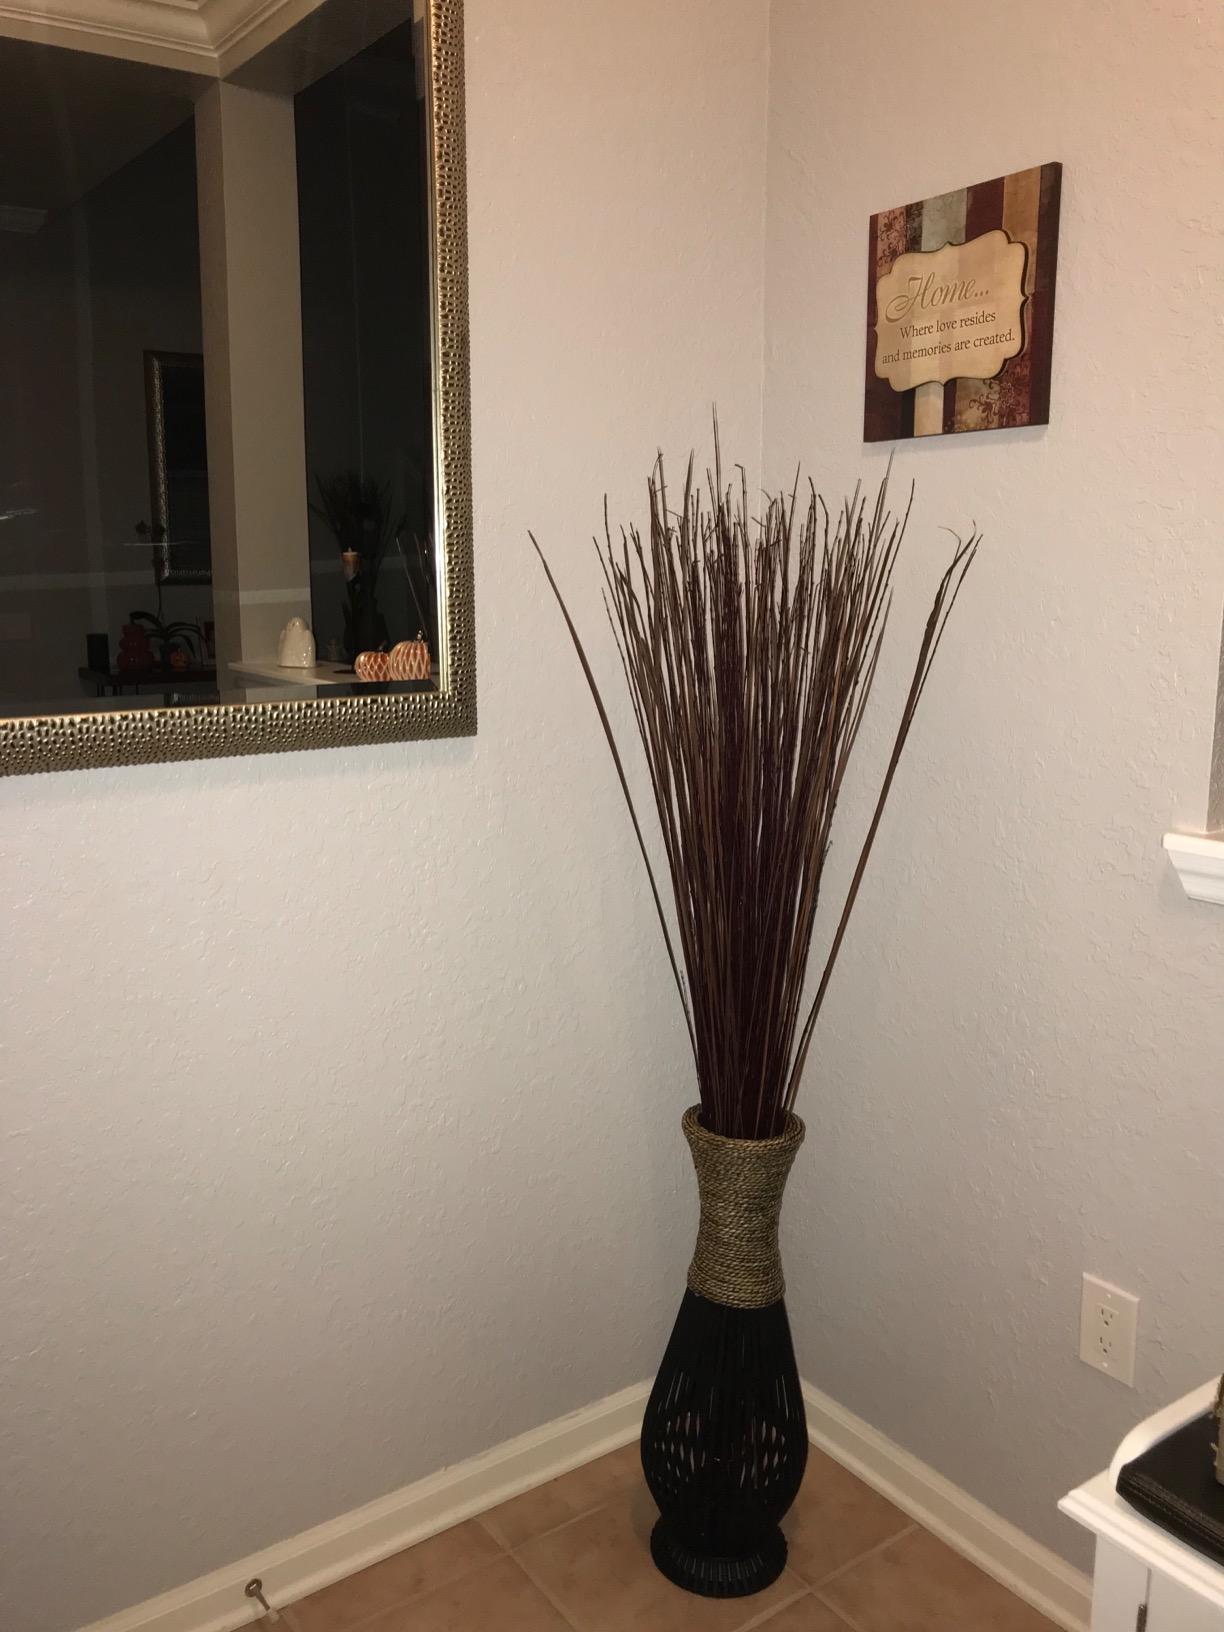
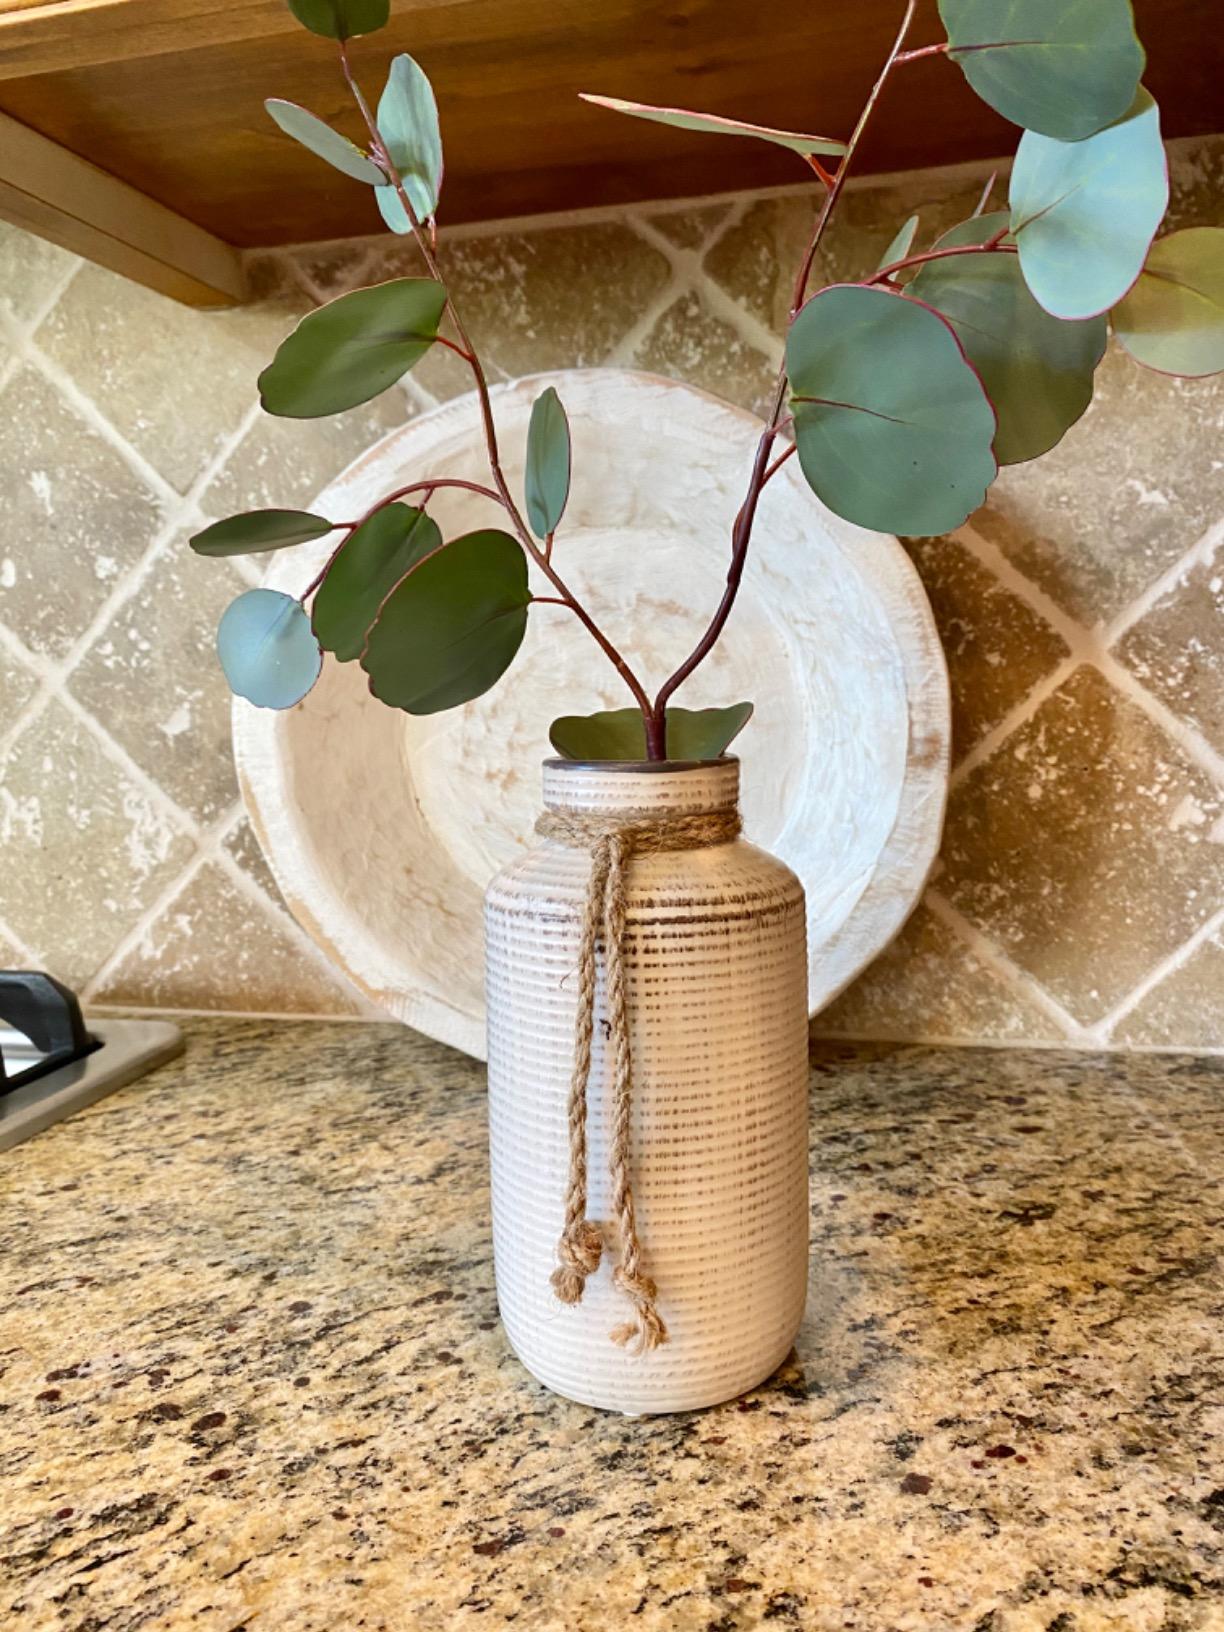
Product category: vase
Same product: no